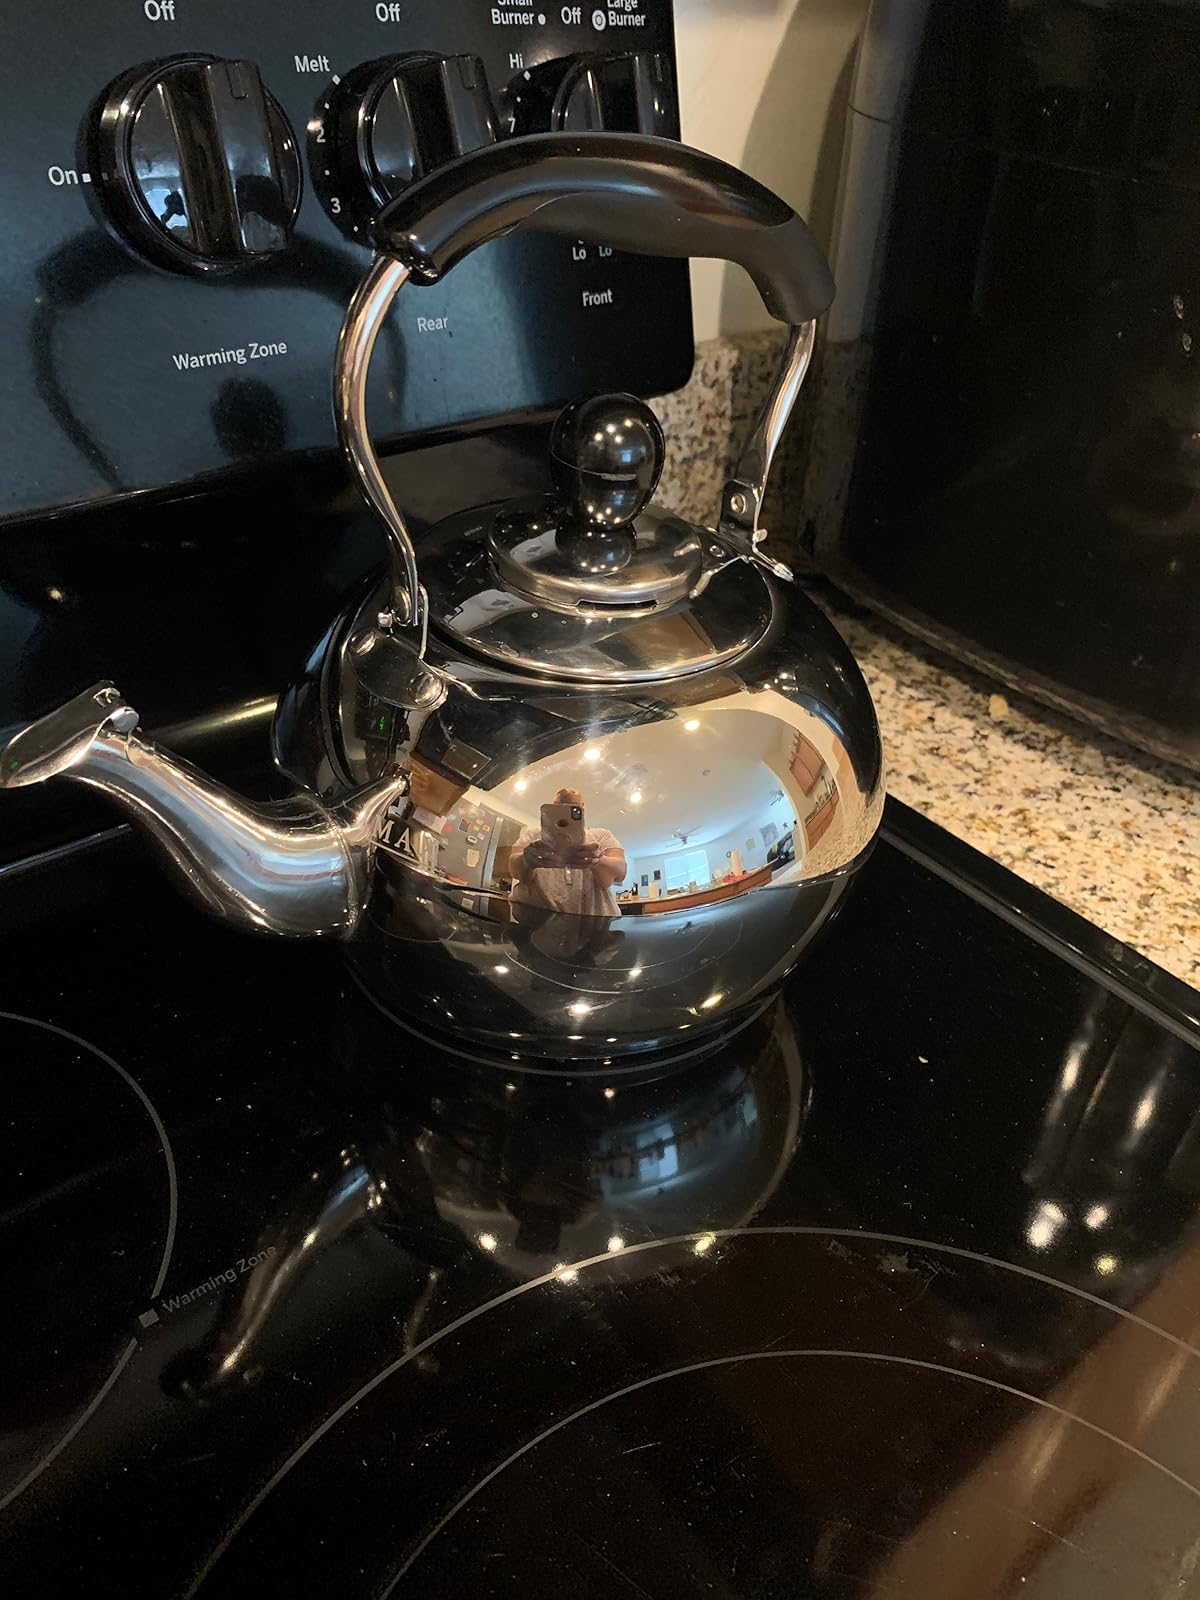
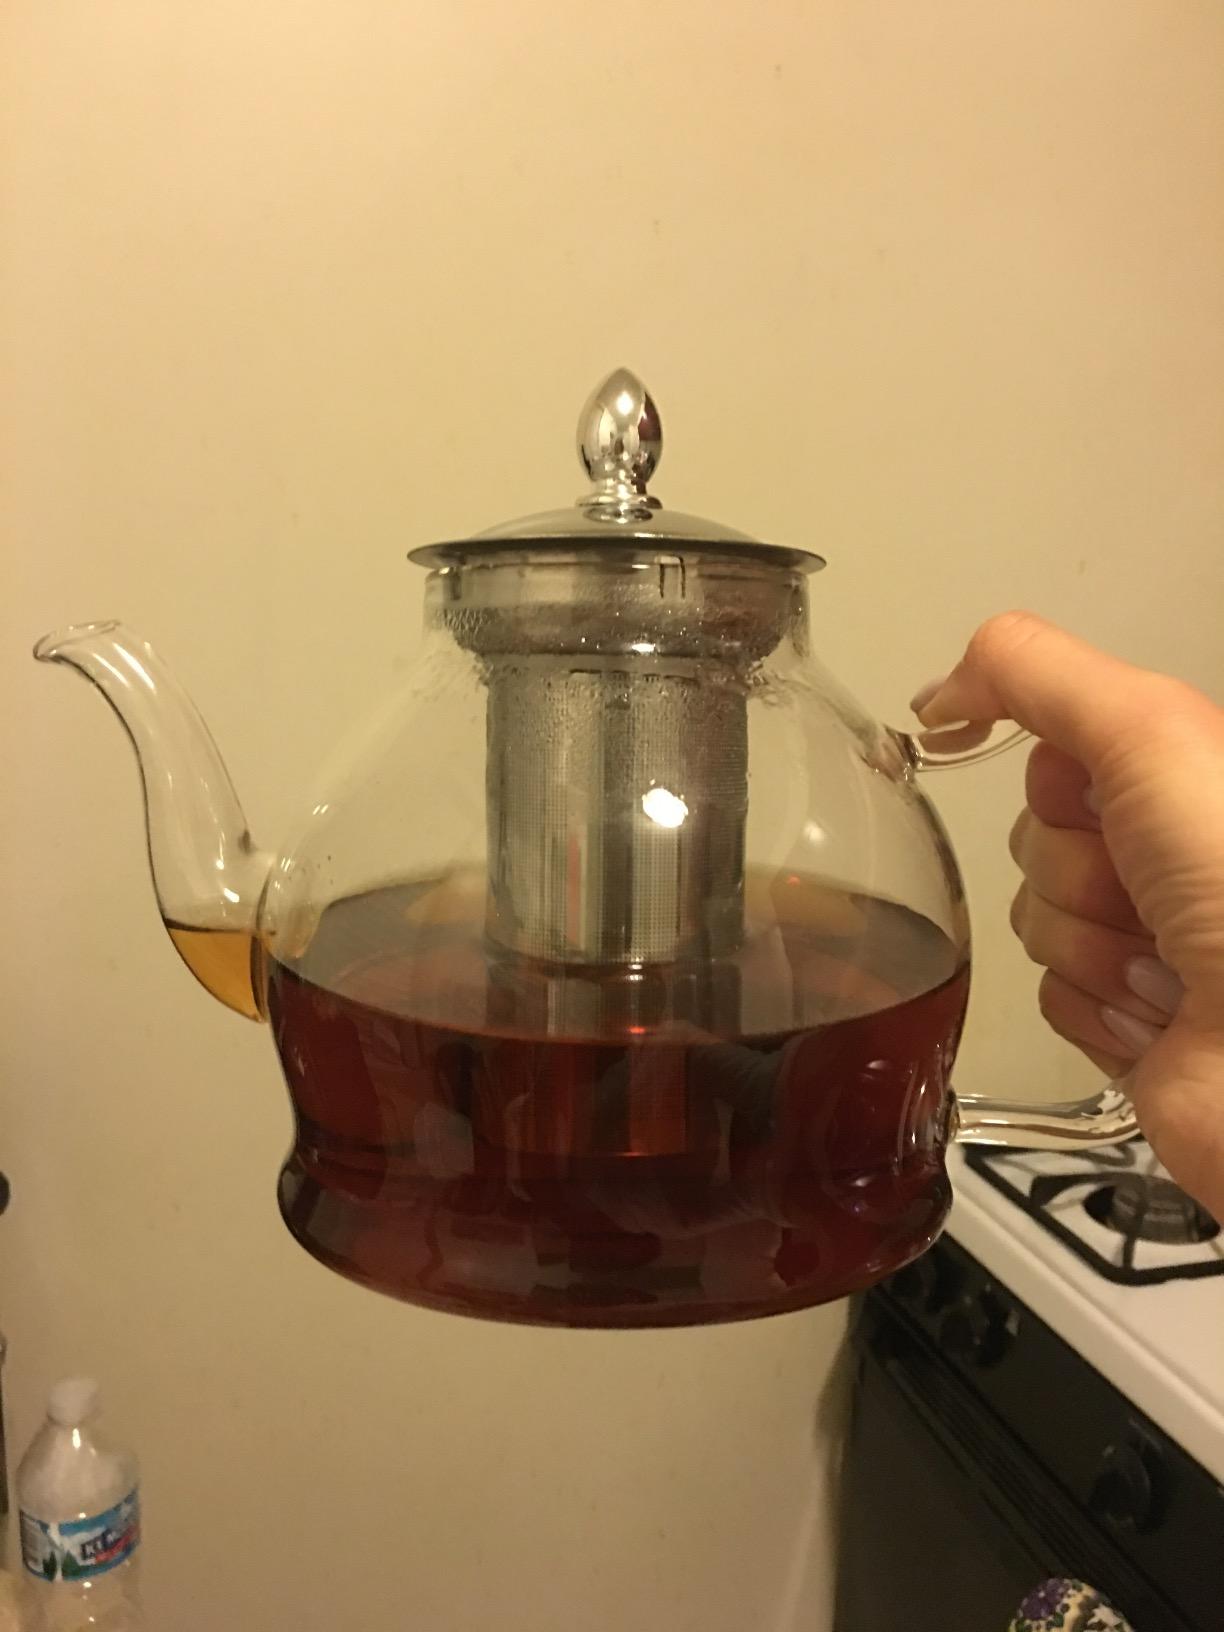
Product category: items_kettle
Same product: no